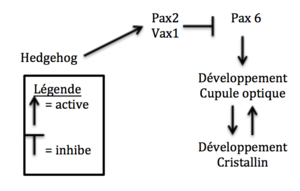
modifié de: Jeffrey (2009). Evolution and developpement in the cavefish Astyanax. Curr top dev bio, 86, p.191-221
Le tétra aveugle, tétra cavernicole ou tétra mexicain est une espèce de poissons d'eau douce de la famille des Characidés originaire de l'Amérique centrale. Ce poisson, en particulier la forme aveugle, est assez populaire chez les aquariophiles et ses adaptations troglodytiques font l'objet d'études scientifiques.